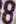
Number: 8